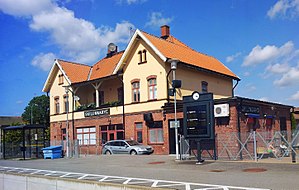
Vaggeryds kommun
Vaggeryds kommun er en kommune i Jönköpings län i Sverige.